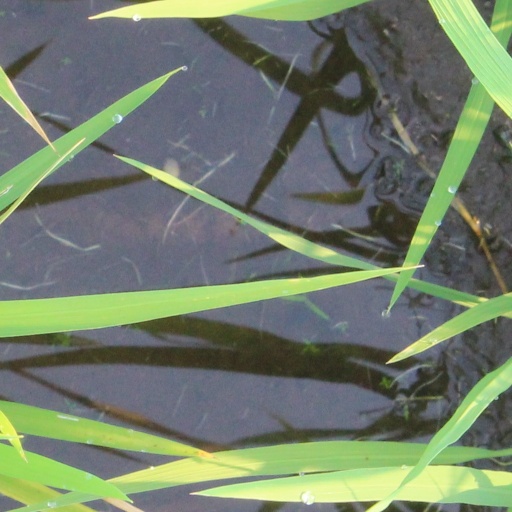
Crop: rice